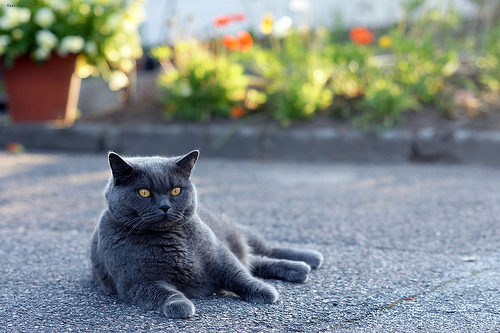
Breed: british shorthair